The Creature Cases

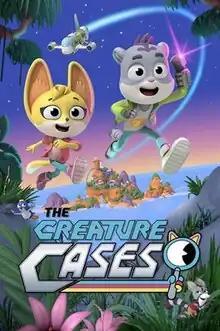
Season 1 promotional poster; featuring Kit Casey (left) and Sam Snow (right)

The Creature Cases is an animated preschool children's television series created by Gabe Pulliam for Netflix. Produced by Sony Pictures Television Kids (formerly Silvergate Media) and animated by TeamTO, the series premiered on April 12, 2022. A holiday special, labeled as Chapter 2, was released on November 30, 2022. The third chapter was released on May 22, 2023. The fourth chapter was released on November 25, 2024. A fifth chapter was released on June 9, 2025, and a sixth chapter is slated to be released on December 15.